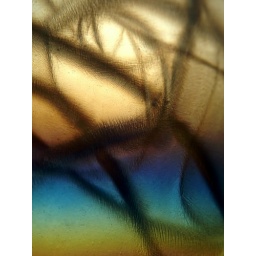
Scored plastic and polarizing filters.Looked like rockets had left crazy trails in a sunset with moon behind clouds